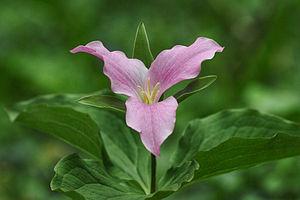
Le trille blanc est une plante herbacée, vivace et rhizomateuse de la famille des Liliacées ou des Melanthiaceae.